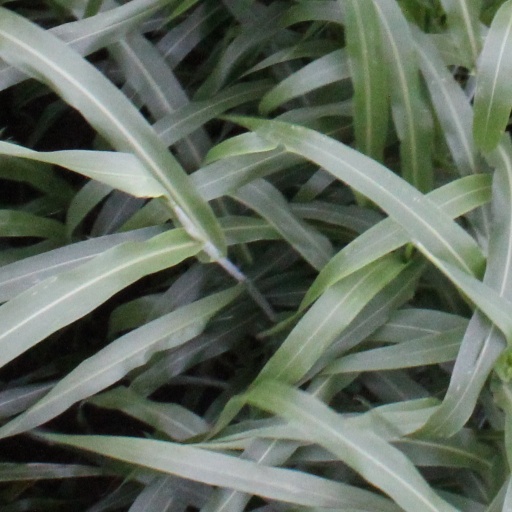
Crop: sorghum